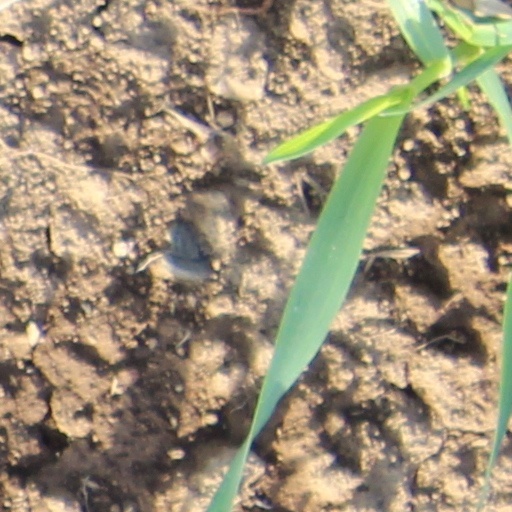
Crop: wheat